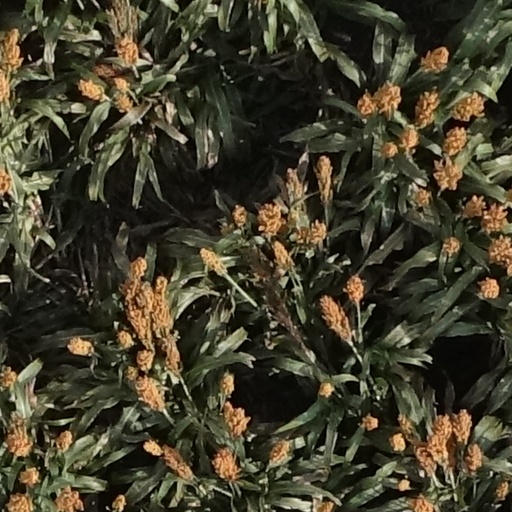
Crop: sorghum